Weavers' cottage (Kleinschwarzenbach, Zum Weberhaus 10)

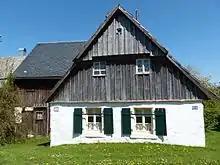
Front of the weavers' cottage, 2016

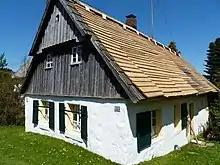
Side of the house with a temporary cover of the roof

The weavers' cottage is a heritage site in the village of Kleinschwarzenbach in Helmbrechts, Bavaria, Germany. It is an example of the cultural heritage and the way of life of the weavers in pre-industrial times in the Franconian Forest.